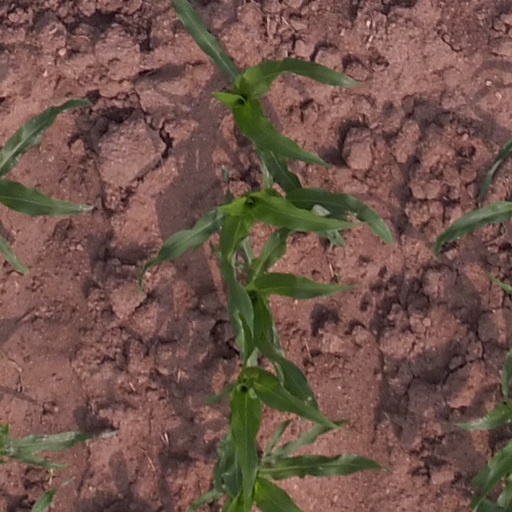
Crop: maize; corn